Conductive atomic force microscopy

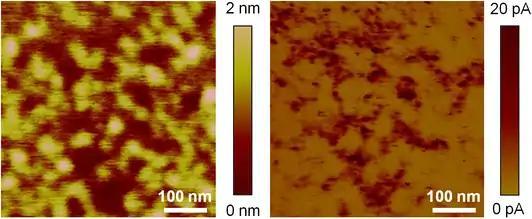
Topographic (left) and current (right) maps collected with CAFM on a polycrystalline HfO stack. The images show very good spatial correlation.

In microscopy, conductive atomic force microscopy (C-AFM) or current sensing atomic force microscopy (CS-AFM) is a mode in atomic force microscopy (AFM) that simultaneously measures the topography of a material and the electric current flow at the contact point of the tip with the surface of the sample. The topography is measured by detecting the deflection of the cantilever using an optical system (laser + photodiode), while the current is detected using a current-to-voltage preamplifier. The fact that the CAFM uses two different detection systems (optical for the topography and preamplifier for the current) is a strong advantage compared to scanning tunneling microscopy (STM). Basically, in STM the topography picture is constructed based on the current flowing between the tip and the sample (the distance can be calculated depending on the current). Therefore, when a portion of a sample is scanned with an STM, it is not possible to discern if the current fluctuations are related to a change in the topography (due to surface roughness) or to a change in the sample conductivity (due to intrinsic inhomogeneities).